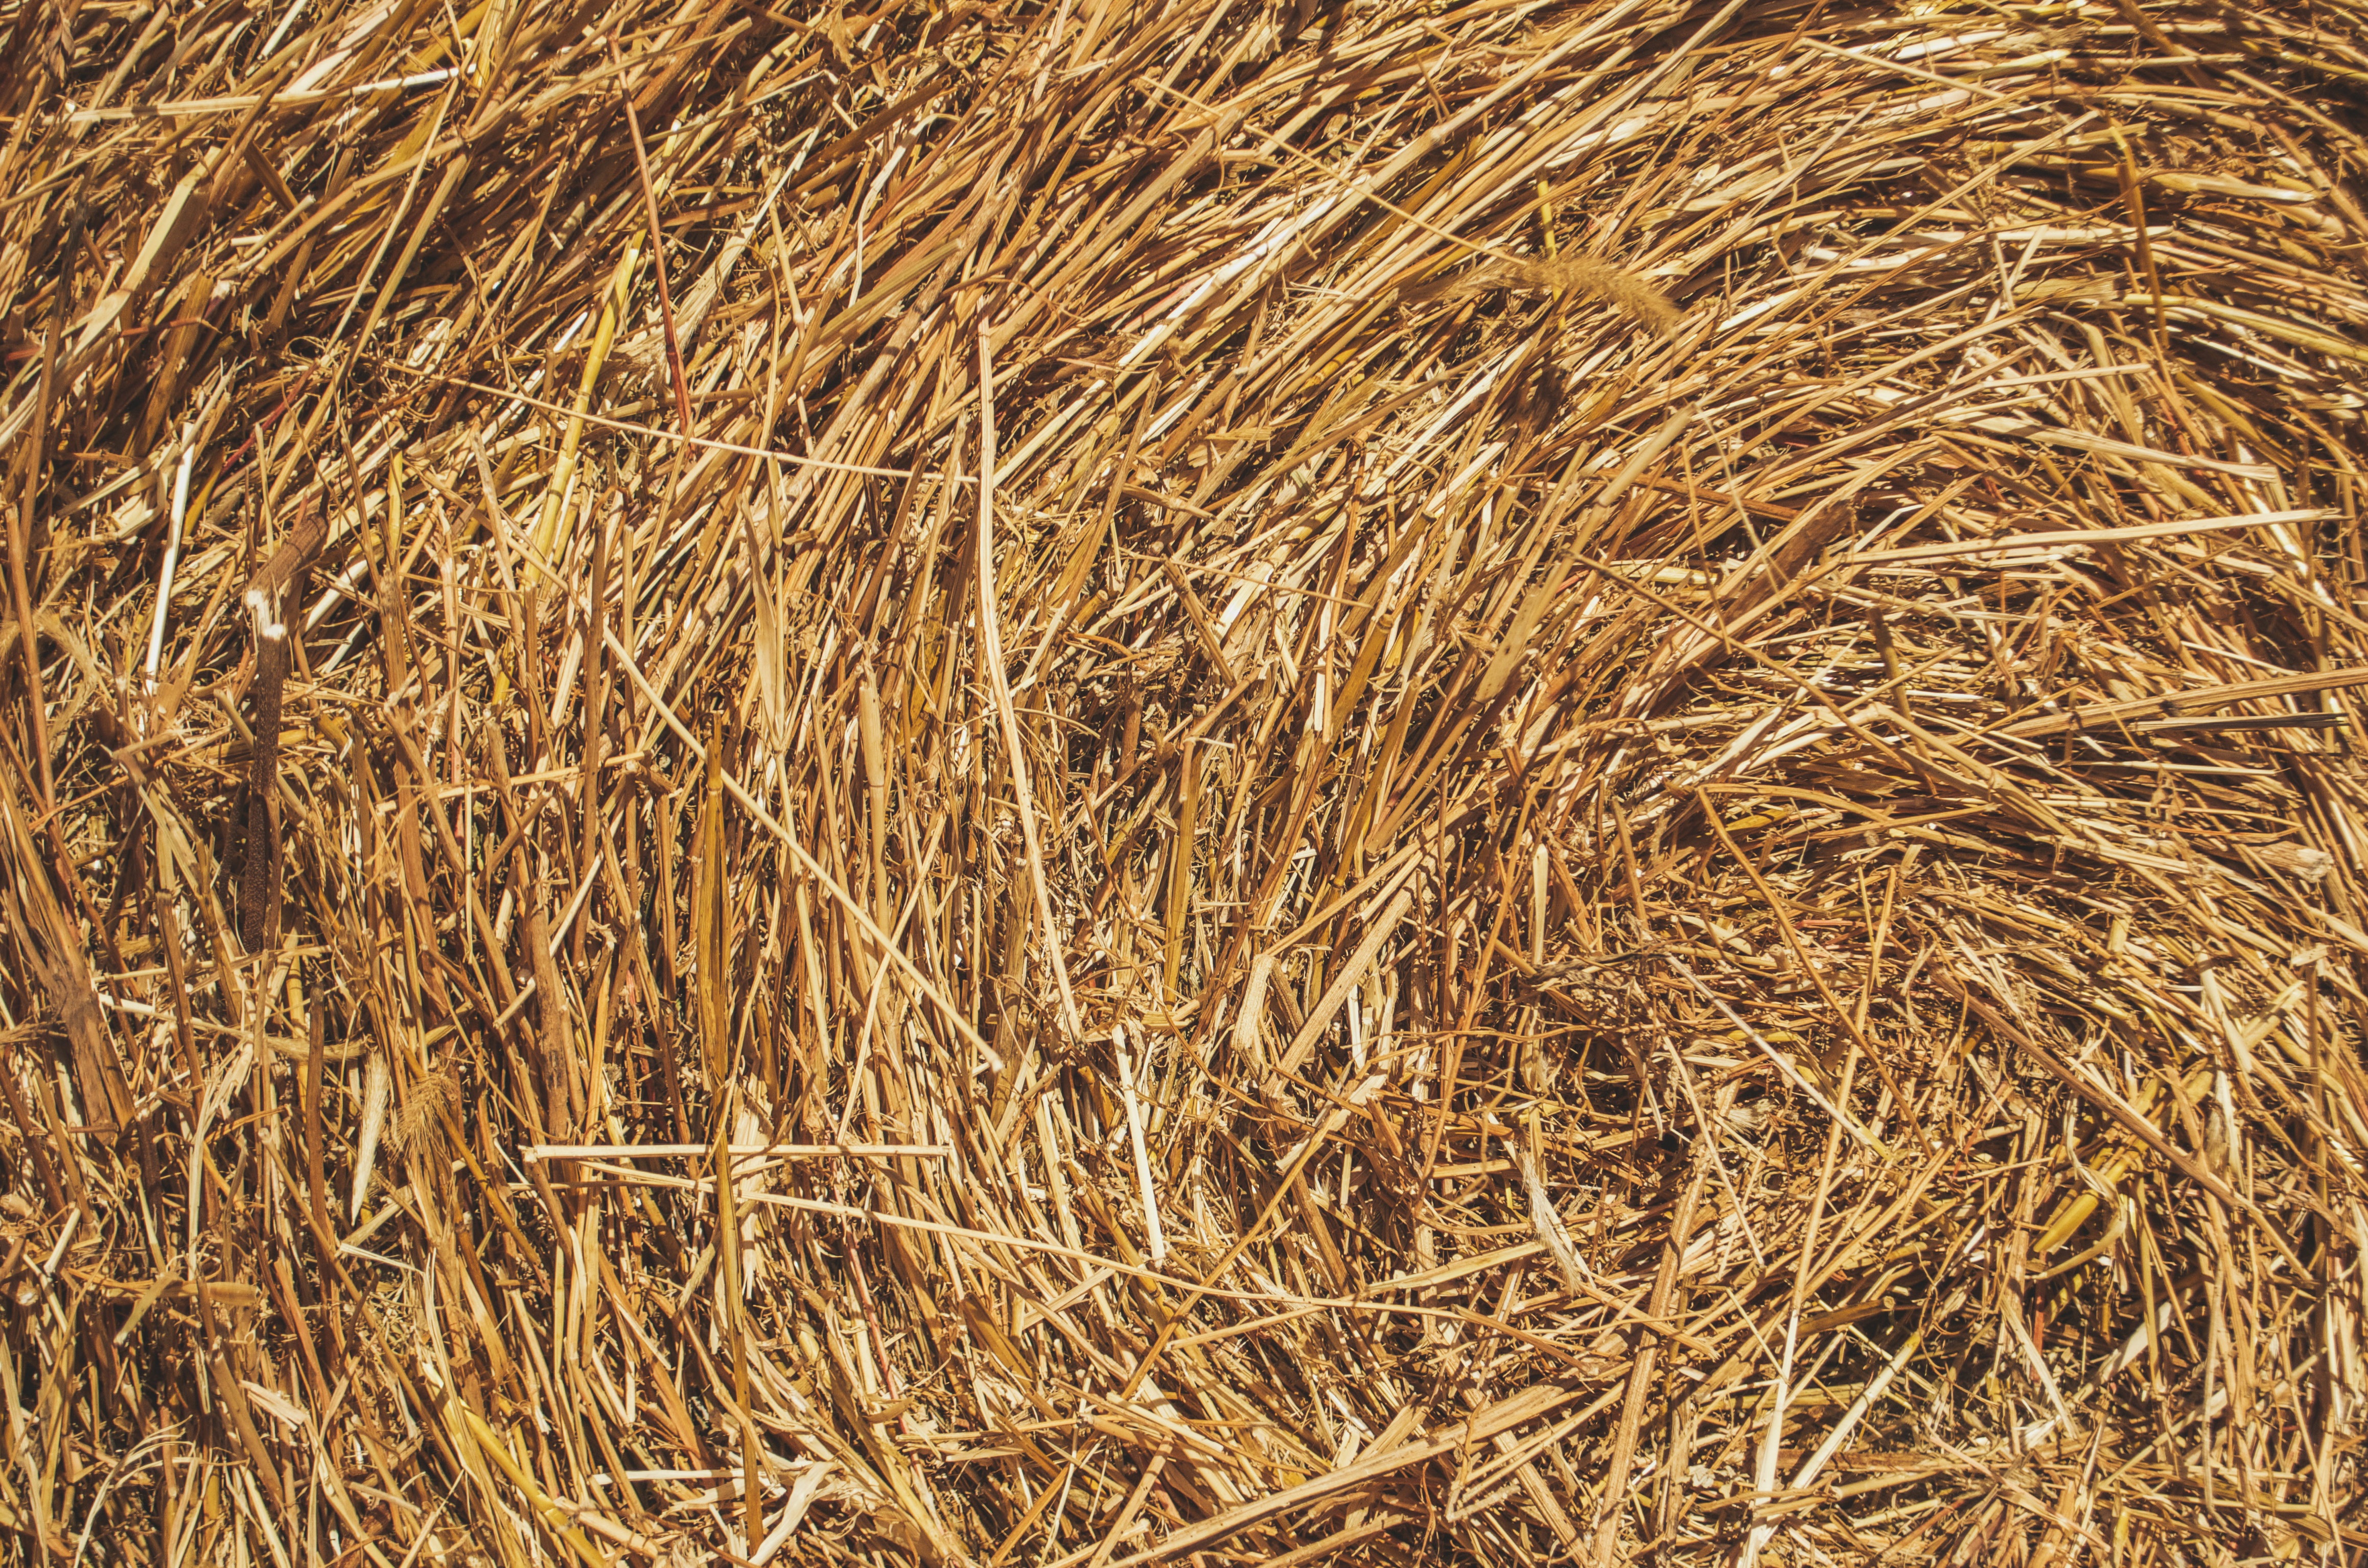
grass, plant, hay, field, farm, countryside, texture, food, crop, soil, agriculture, straw, grass family